Hanoi University of Civil Engineering

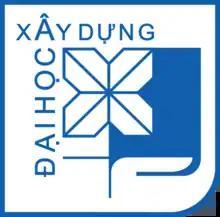
Main Auditorium

The Hanoi University of Civil Engineering (HUCE), formerly known as the "National University of Civil Engineering" (NUCE), is a public higher education institution in Vietnam. The university is one of the leading universities and among the top seven engineering universities in Vietnam.